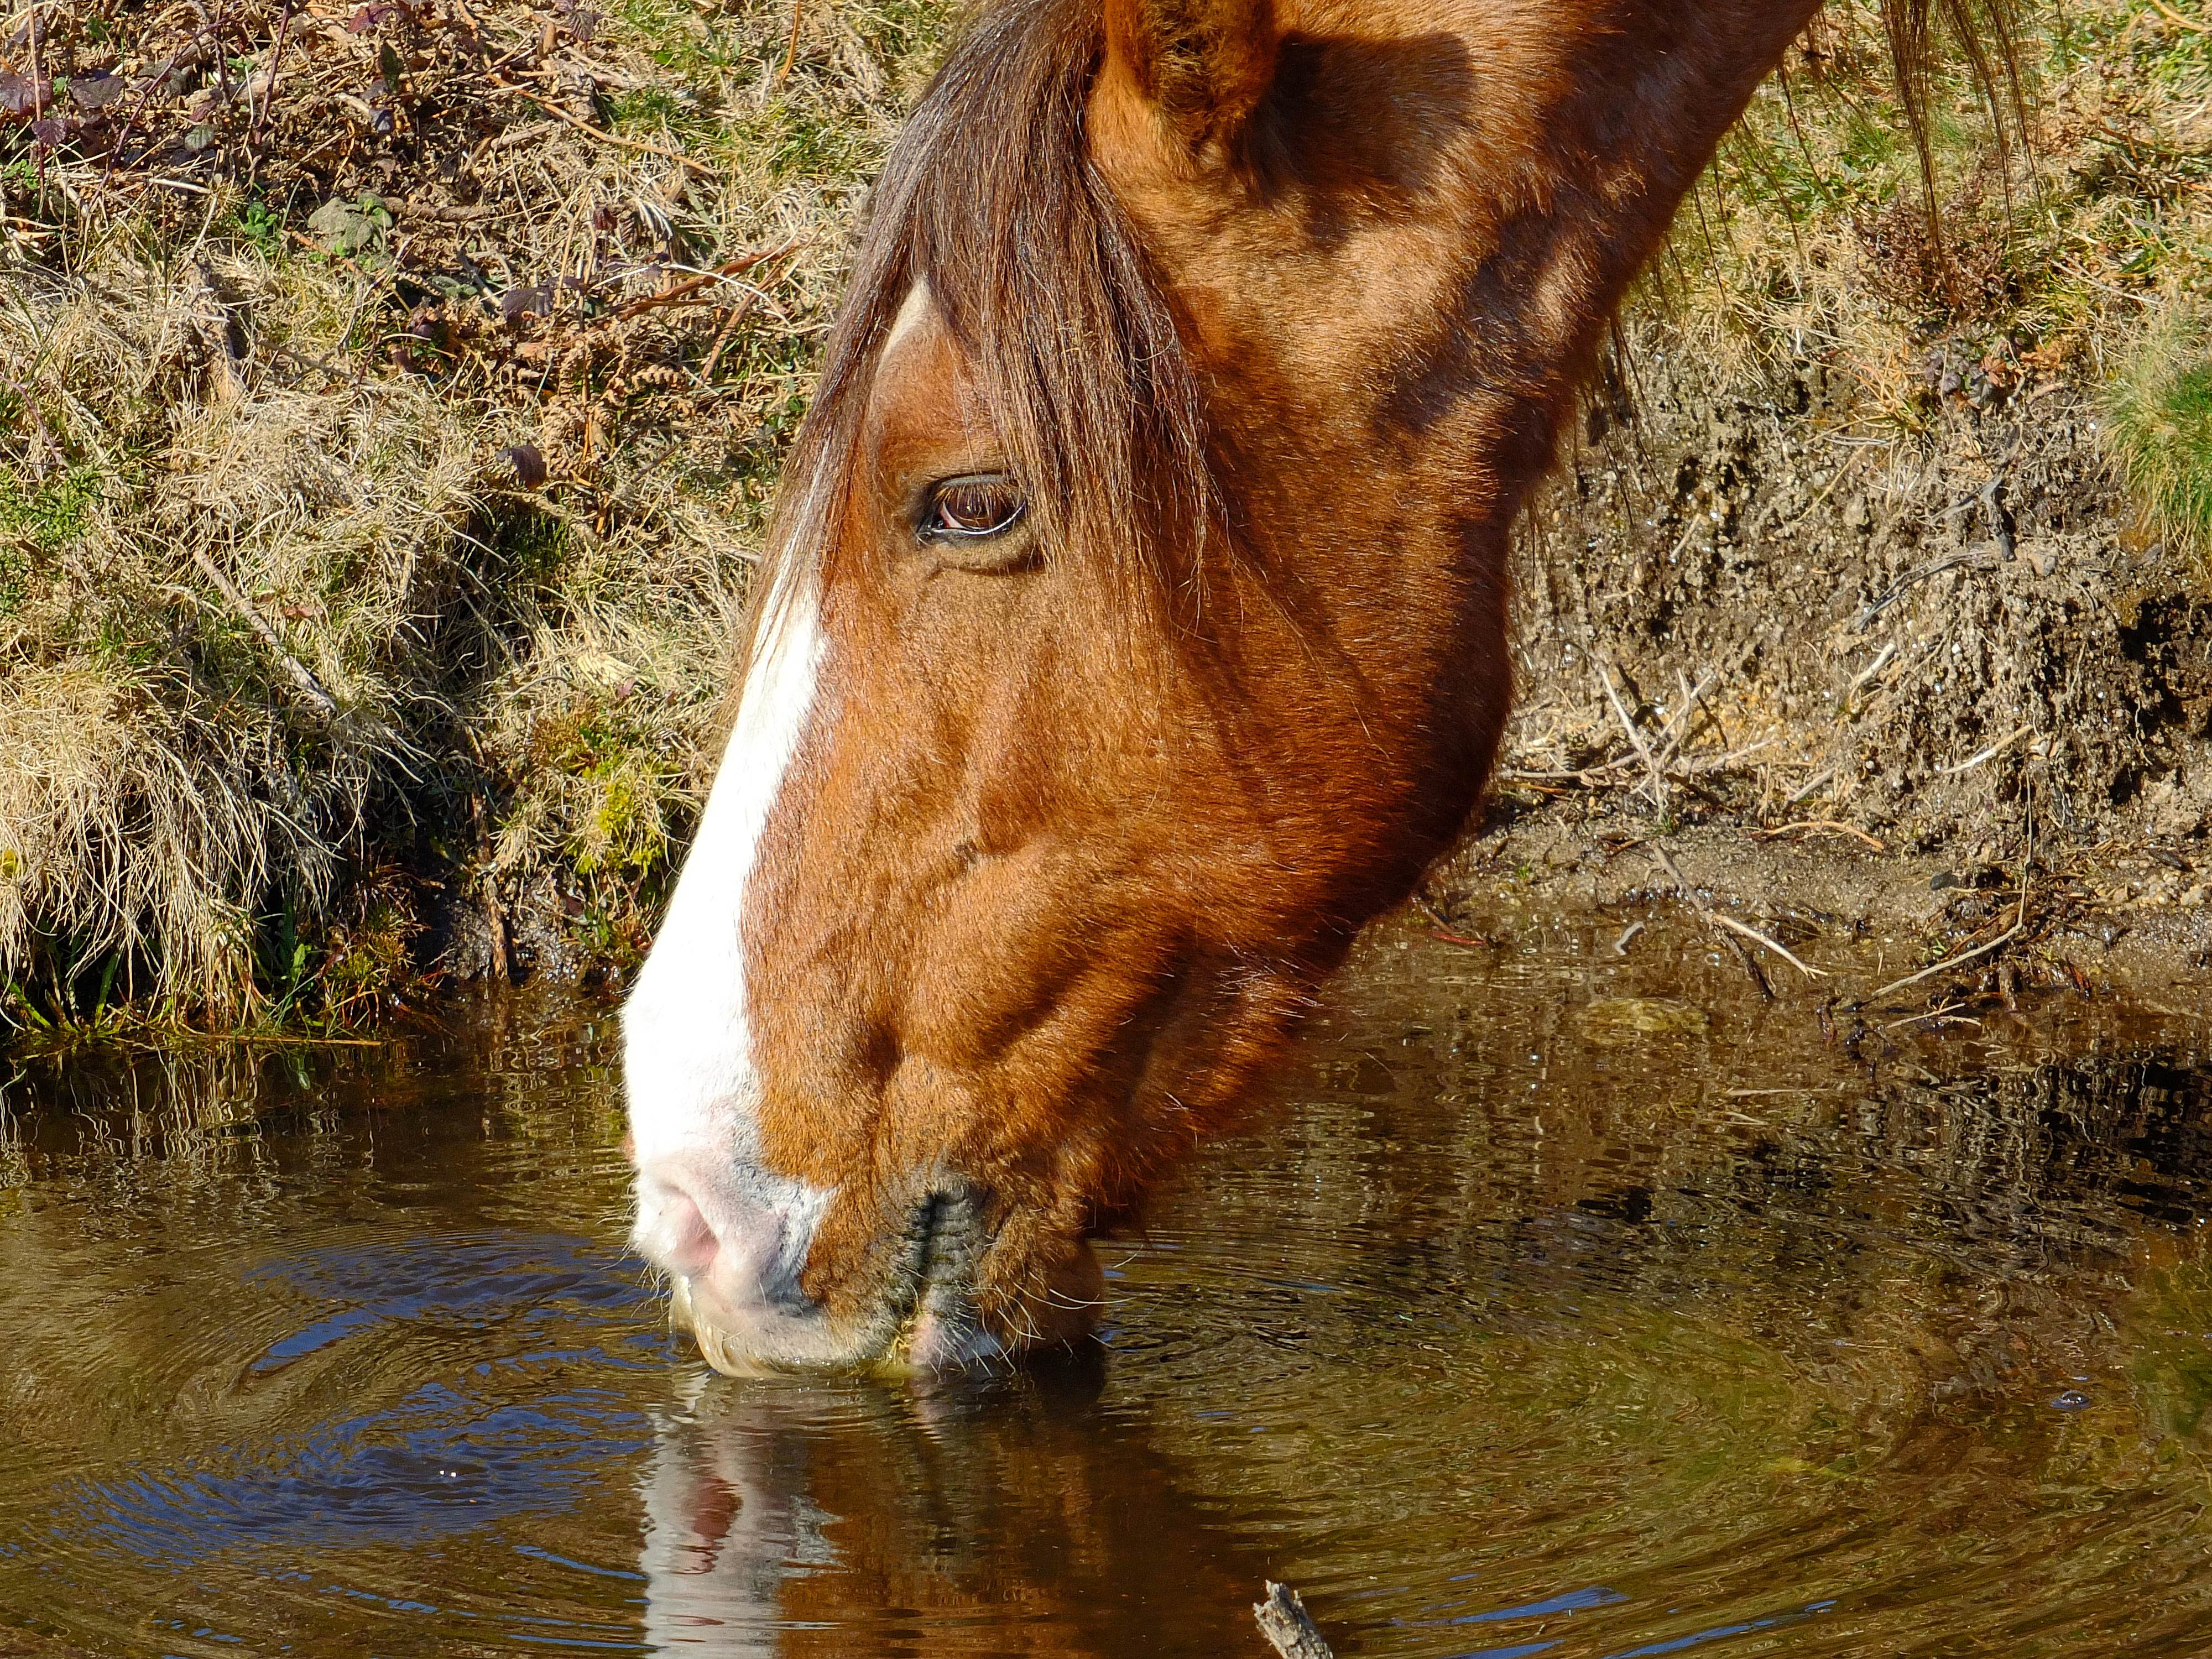
nature, wildlife, macro, pasture, grazing, horse, mammal, stallion, mane, fauna, animals, mare, naturaleza, ggl1, gaby1, animales, fujifilmxs1, rural area, pack animal, cattle like mammal, horse like mammal, mustang horse